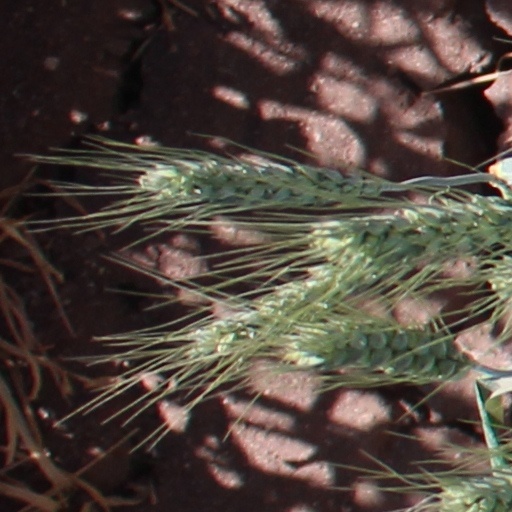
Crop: wheat